Teslim Balogun Stadium

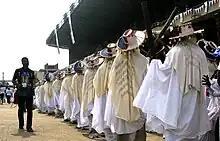
Eyo Festival, Teslim Balogun Stadium, 2011

The stadium was designed by Nigerian Architect Onafowokan Michael Olutusen in 1981, construction commenced and there was a halt in the process following political instabilities. The Stadium was later brought to full construction status by Nigerian Architect O.C. Majoroh of Majoroh Partnership in 2007.